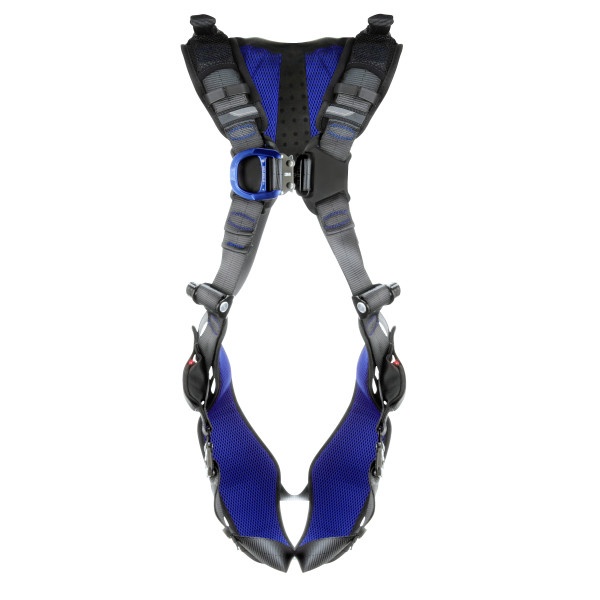
3M™ DBI-SALA® ExoFit™ XE200 Comfort Reddingsveiligheidsharnas 1112732, maat 1, 1 per doos
Aanbevolen sector Bouw Algemene fabricage Transport en vervoer Industrie algemeen Aanbevolen toepassing Lassen Elektrisch Reinigen Aantal verbindingspunten 4 Beengespmateriaal Aluminiumlegering/verzinkt staal Borstgespmateriaal Aluminiumlegering/verzinkt staal D-ringmateriaal Aluminium D-ringplaatsing Voorzijde Rug Schouder Gewichtscapaciteit (metrisch) 140 kg Harnasmaat 1 Harnastoepassing Retrieval Klimmen Heupkussen Nee Kleinste verkoopbare eenheid* Stuk Lichaamsgordel Nee Merk DBI-SALA® Nettogewicht (metrisch) 2.3 kg Productieherkomst Slovakia Productkleur Grijs Productserie XE200 Producttype Harnas Sub-bekkenband Ja Torsogespmateriaal Aluminiumlegering/verzinkt staal Totale lengte (metrisch) 260.0 mm Type borstverbinding Auto-locking Quick Connect Type rompgesp Revolver Uitgerust met Connected Safety ID Ja Voldoet aan de specificaties EN1497 CE EN361 Vullingsplaatsen Rug Been Webbingmateriaal Polyester Sluiten Arrow Up Icon
Brand: 3M
Category: Business & Industrial > Work Safety Protective Gear > Work Safety Harnesses > Cross-Chest Work Safety Harnesses